Sport in Christchurch

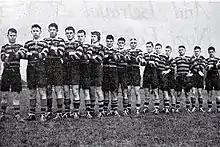
Christ's College Rugby Team (1940)

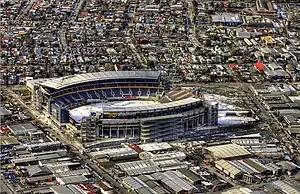
Aerial view of Lancaster Park (2011)

Organised sport was becoming established in Britain at about the same time that British settlers emigrated to New Zealand. In 1851, the anniversary of the founding of the Canterbury settlement was celebrated with an organised sports day in North Hagley Park.